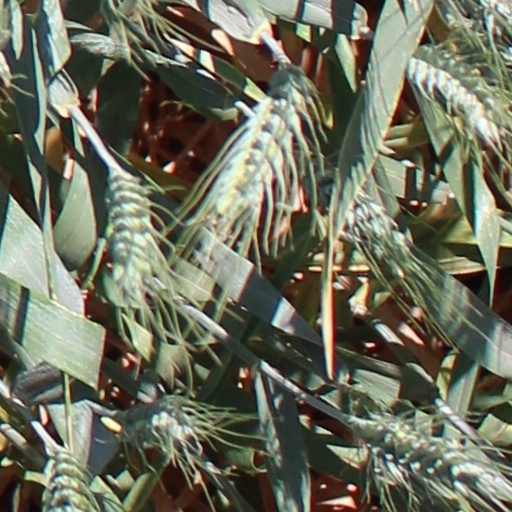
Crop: wheat